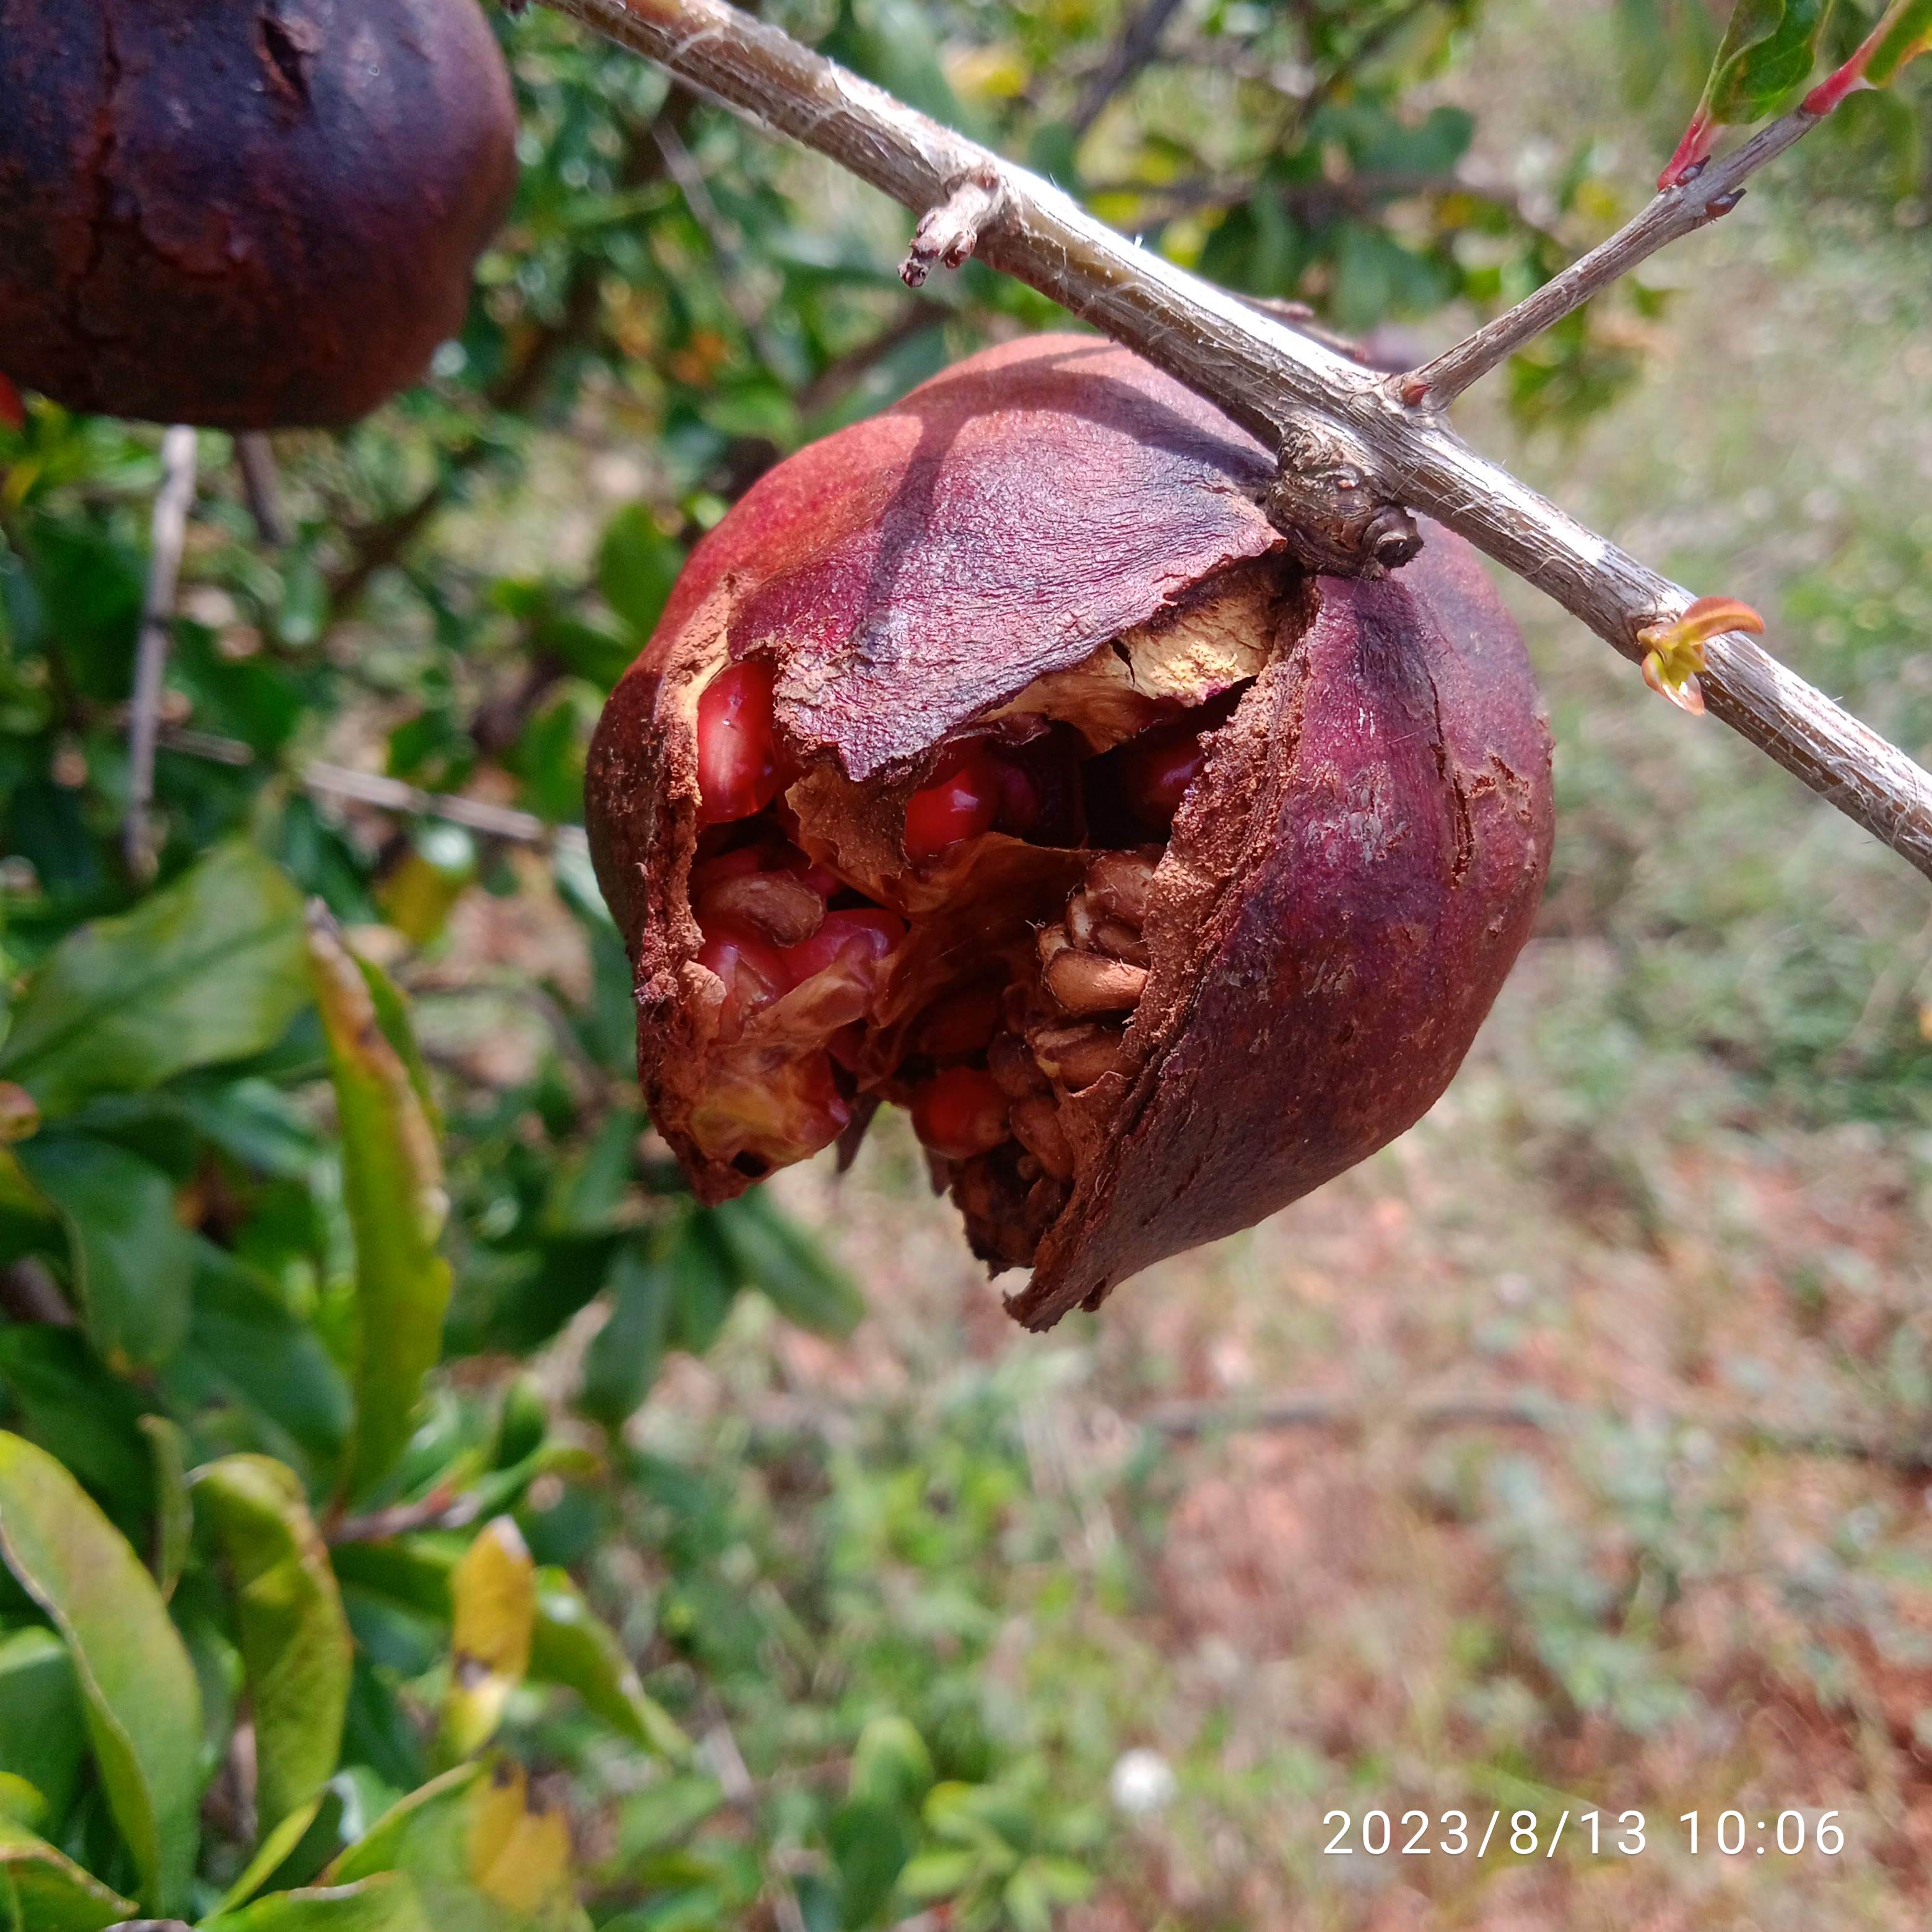
Label: Bacterial_Blight